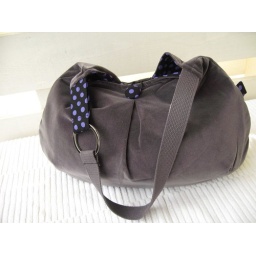
A lovely and roomy bag made in soft charcoal velvet and lined with purple and black cotton.